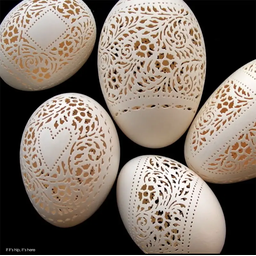
Label: trash